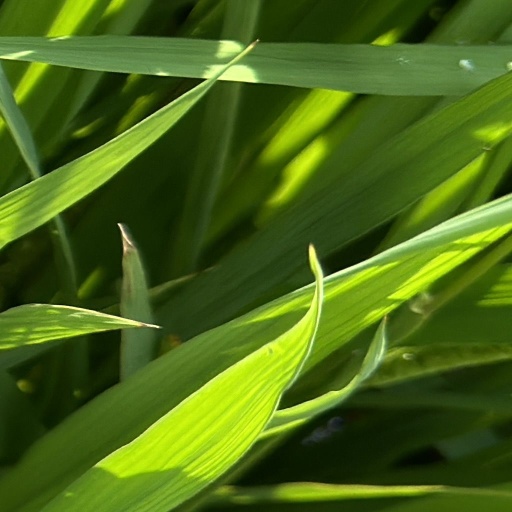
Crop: rice